Harbin Russians

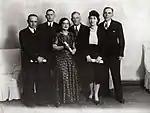
Russian poets in Harbin, 1930s

The Harbin Russians were left to choose between a Soviet citizenship or to remain stateless by support of the BREM. The stateless Russians were officially favored by the regime, but in reality, they were not trusted and exposed to a great risk of being arrested as spies for the Soviet Union. They were also often enlisted in the army for work along the border to the Soviet Union. After the Nazis invaded the Soviet Union in 1941 they were in an even more sensitive situation. To separate the anti-Soviet Russians from the Soviet Russians, the former were ordered to wear a badge with the colors of the Czar — later, a white numbered disk of aluminum.